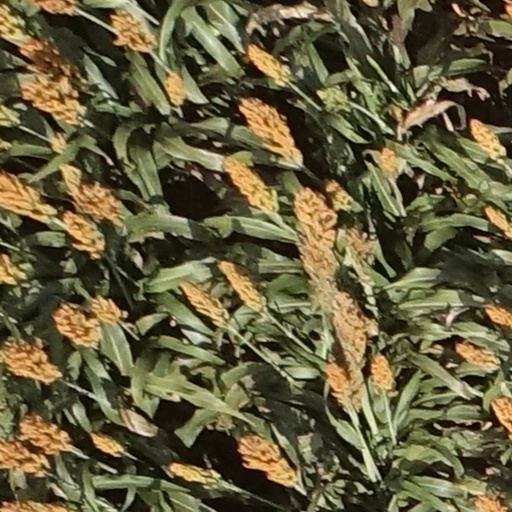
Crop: sorghum